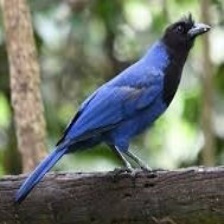
Species: AZURE JAY
Scientific name: CYANOCORAX CAERULEUS
ImageNet parent category: jay